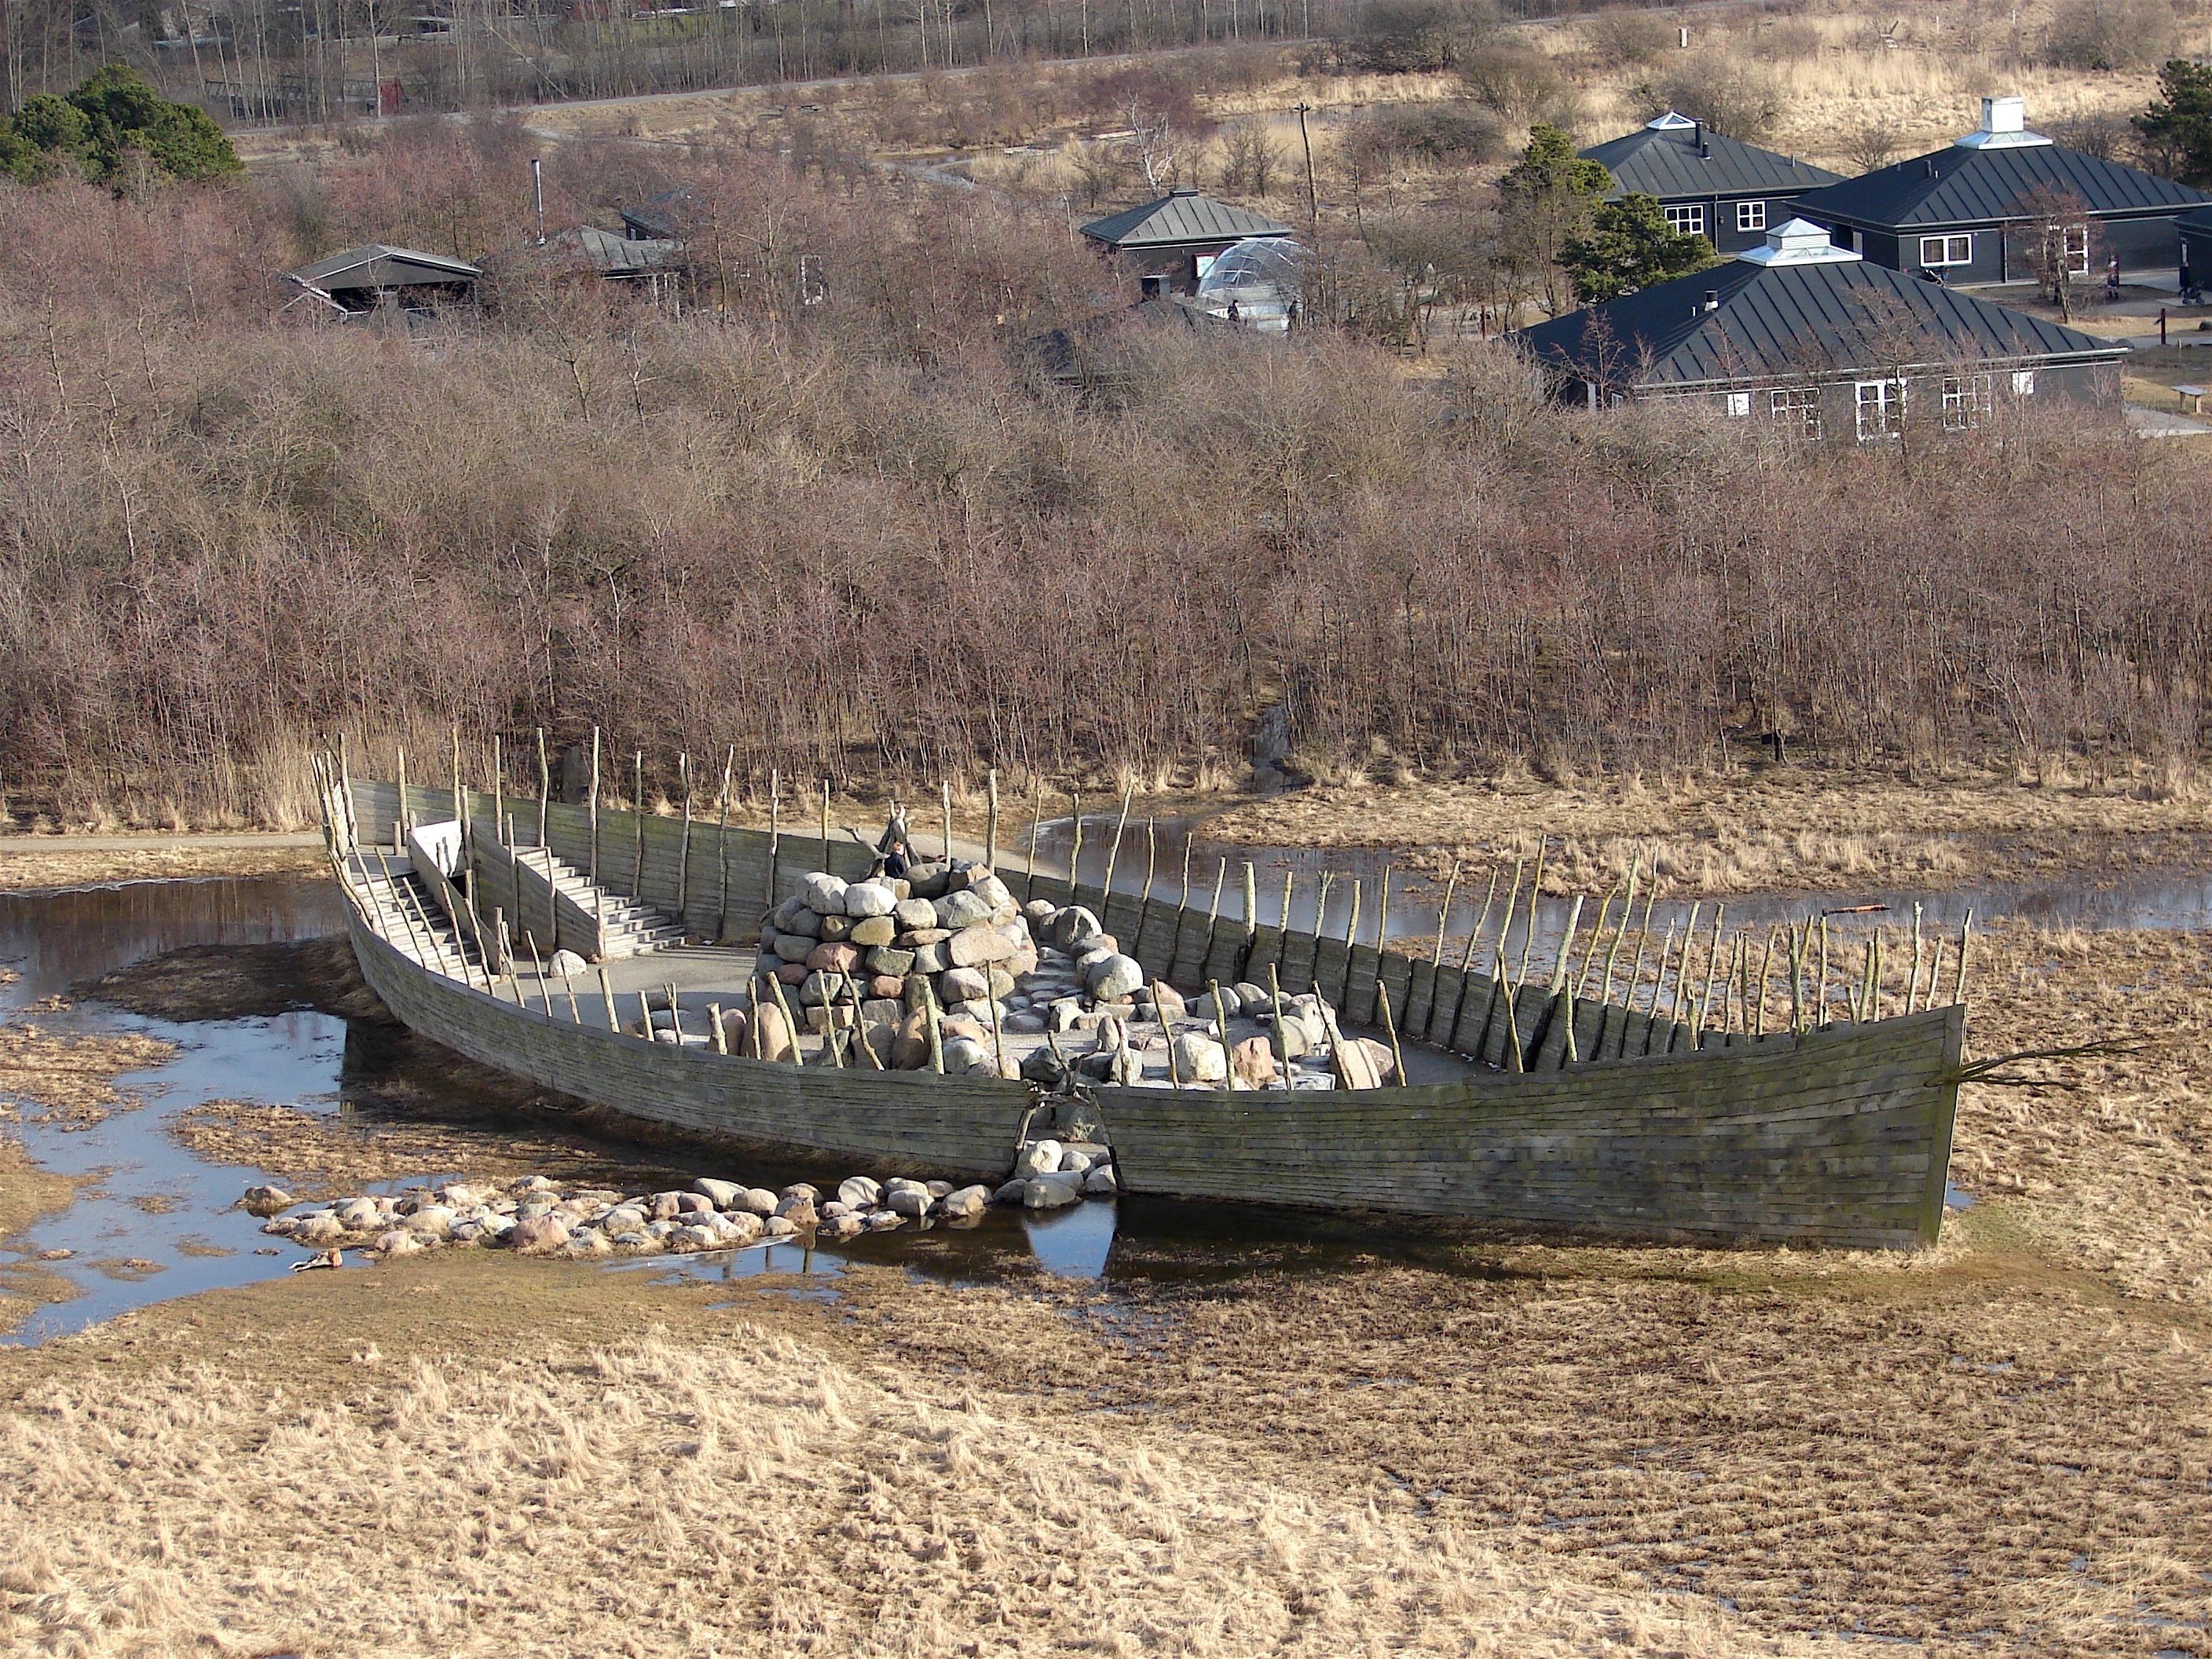
water, nature, boat, countryside, ship, country, stream, vehicle, waterway, rocks, outside, homes, houses, denmark, watercraft, viking style